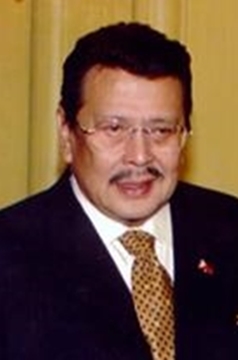
โจเซฟ เอสตราดา

|name = โจเซฟ เอสตราดา
|image = President Joseph Erap Ejercito Estrada poses with Senate President Andres Zaldiver of Chile.jpg
|office = รายนามประธานาธิบดีฟิลิปปินส์|ประธานาธิบดีฟิลิปปินส์ คนที่ 13
|vicepresident = กลอเรีย มาคาปากัล-อาร์โรโย
|term_start = 30 มิถุนายน พ.ศ. 2541
|term_end = 20 มกราคม พ.ศ. 2544
|predecessor = ฟิเดล รามอส
|successor = กลอเรีย มาคาปากัล-อาร์โรโย
|office3 = นายกเทศมนตรีกรุงมะนิลา
|term_start3 = 30 มิถุนายน พ.ศ. 2556
|term_end3 = 30 มิถุนายน พ.ศ. 2562
|predecessor3 = Alfredo Lim
|successor3 = Isko Moreno
|office2 = รายนามรองประธานาธิบดีฟิลิปปินส์|รองประธานาธิบดีฟิลิปปินส์ คนที่ 11
|president2 = ฟิเดล รามอส
|term_start2 = 30 มิถุนายน, พ.ศ. 2535
|term_end2 = 30 มิถุนายน, พ.ศ. 2541
|predecessor2 = Salvador Laurel
|successor2 = กลอเรีย มาคาปากัล-อาร์โรโย
|office4 = Chairman of the Presidential Anti-Crime Commission
|president4 = ฟิเดล รามอส
|term_start4 = พ.ศ. 2535
|term_end4 = พ.ศ. 2540
|office5 = Senate of the Philippines|Senator of the Philippines
|term_start5 = 30 มิถุนายน พ.ศ. 2530
|term_end5 = 30 มิถุนายน พ.ศ. 2535
|office6 = นายกเทศมนตรีเมืองซานฮวน เขตเมโทรมะนิลา
|term_start6 = 30 ธันวาคม พ.ศ. 2512
|term_end6 =26 มีนาคม พ.ศ. 2529
|predecessor6 = Braulio Sto. Domingo
|successor6 = Reynaldo San Pascual
|birth_name=Jose Marcelo Ejercito
|birth_place = Tondo, Manila, Commonwealth of the Philippines|Philippines
|party = Pwersa ng Masang Pilipino|PMP (1991–present)
|otherparty = Nacionalista Party|Nacionalista (1969–1987)Liberal Party (Philippines)|Liberal Party (1987–1991)United Nationalist Alliance|UNA (2012-present)
|spouse = Loi Estrada|Luisa Pimentel
|children = Jinggoy EstradaJackie Ejercito EstradaJV Ejercito
|alma_mater = Mapúa Institute of Technology (Dropped out)
|profession = ActorBusinesspersonPolitician
|religion = โรมันคาทอลิก
|signature = Estrada_Sig.png
|website = Official website
โจเซฟ "เอรัป" เอเฮร์ซีโต เอสตราดา (Joseph "Erap" Ejercito Estrada) อดีตประธานาธิบดีคนที่ 13 ของฟิลิปปินส์ ดำรงตำแหน่งระหว่างปี พ.ศ. 2541 ถึง พ.ศ. 2544
เอสตราดาเกิดที่มะนิลา มีชื่อเสียงจากการเป็นพระเอกภาพยนตร์ โดยรับบทนำในภาพยนตร์กว่า 100 เรื่อง ในระยะเวลา 33 ปีที่ประกอบอาชีพนักแสดง จากนั้นได้หันมาเล่นการเมืองท้องถิ่น เป็นนายกเทศมนตรีเมืองซานฮวน ในเขตเมโทรมะนิลา เป็นเวลา 17 ปี แล้วลงสมัครรับเลือกตั้งเป็นสมาชิกสภาสูงของฟิลิปปินส์ และดำรงตำแหน่งรองประธานาธิบดีในสมัยของฟิเดล รามอส
เอสตราดาลงสมัครรับเลือกตั้งเป็นประธานาธิบดีฟิลิปปินส์ในปี พ.ศ. 2540 และชนะการเลือกตั้งอย่างขาดลอย เนื่องจากชื่อเสียงเดิมในฐานะพระเอกภาพยนตร์ยอดนิยม เขาพ้นจากตำแหน่งหลังจากถูกยื่นถอดถอน ด้วยข้อหาคอร์รัปชัน และถูกตัดสินว่ามีความผิดในข้อหาฉ้อฉล ในปี พ.ศ. 2550 แต่ได้รับการอภัยโทษจากประธานาธิบดีกลอเรีย มาคาปากัล-อาร์โรโย ซึ่งเคยดำรงตำแหน่งรองประธานาธิบดีในสมัยของเอสตราดา
ในการเลือกตั้งประธานาธิบดี พ.ศ. 2553 เอสตราดาได้ลงสมัครอีกครั้ง แต่พ่ายแพ้ให้กับเบนิกโน อากีโนที่ 3
== อ้างอิง ==
== แหล่งข้อมูลอื่น ==

หมวดหมู่:นักแสดงฟิลิปปินส์
หมวดหมู่:ประธานาธิบดีฟิลิปปินส์
หมวดหมู่:รองประธานาธิบดีฟิลิปปินส์
หมวดหมู่:บุคคลจากมะนิลา
หมวดหมู่:นักการเมืองที่มีอาชีพนักแสดงชาวฟิลิปปินส์
หมวดหมู่:คริสต์ศาสนิกชนนิกายโรมันคาทอลิกชาวฟิลิปปินส์
หมวดหมู่:นายกเทศมนตรีกรุงมะนิลา